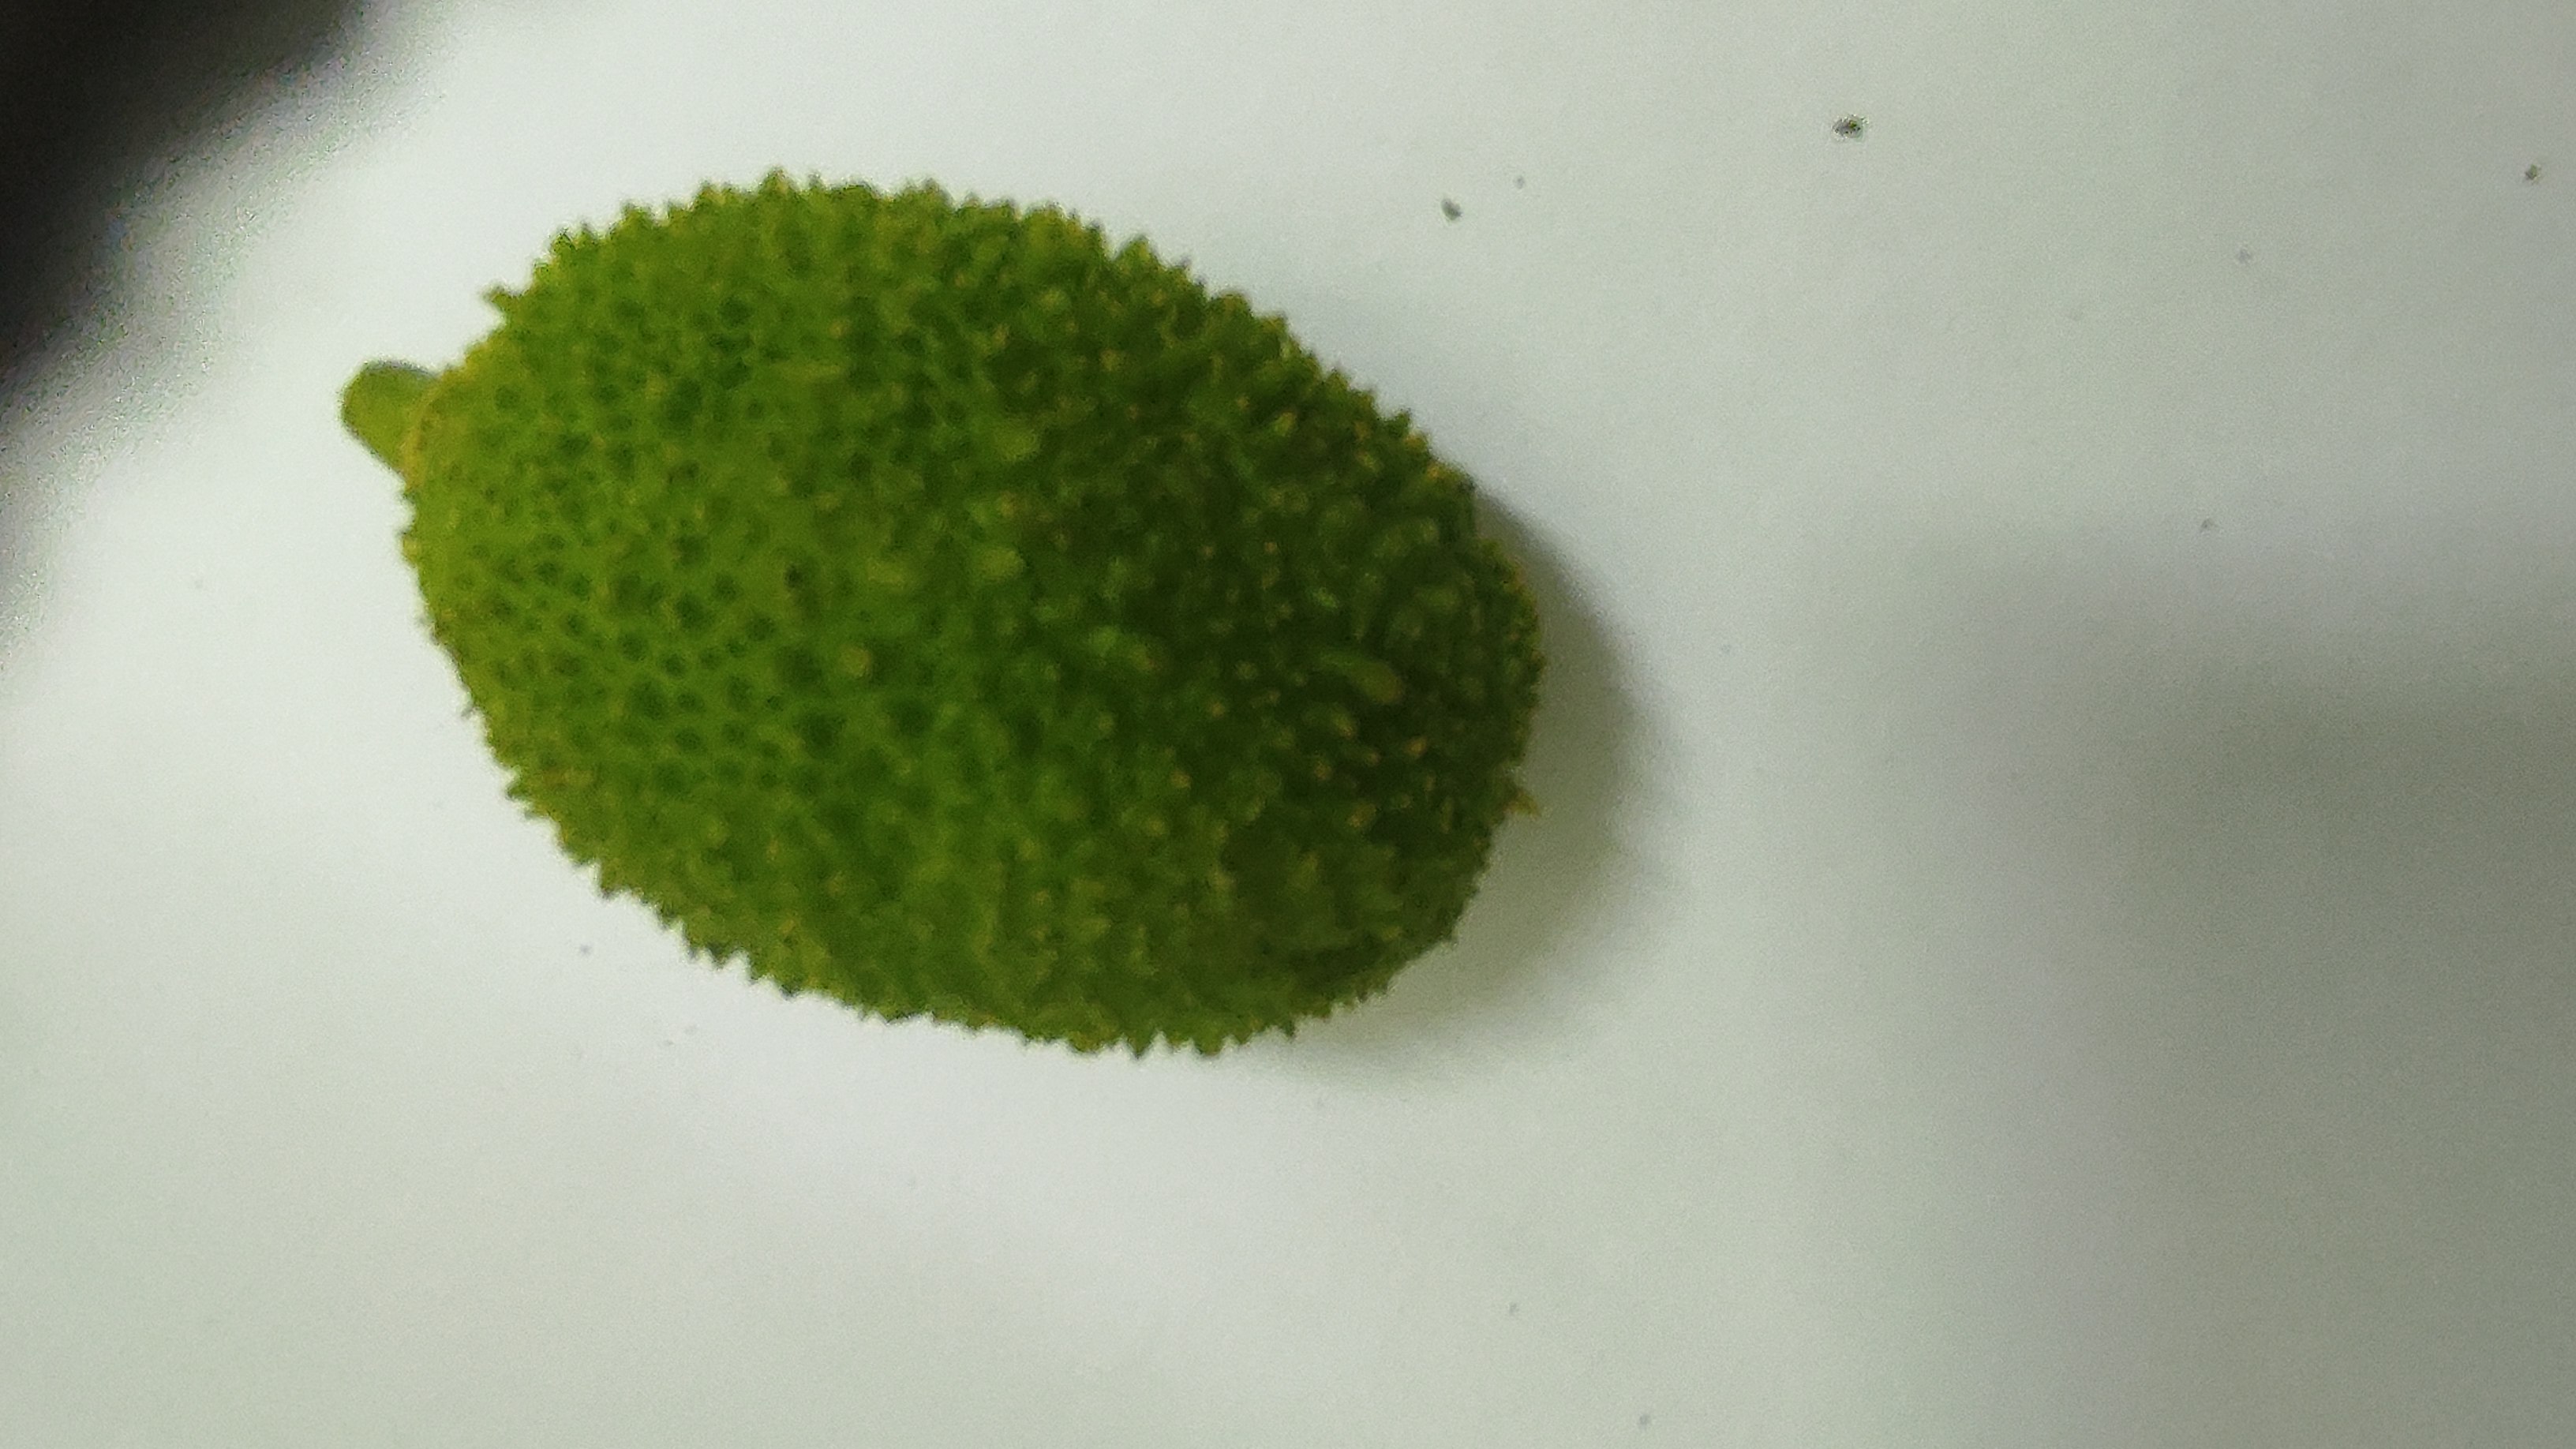
Crop: Spiny Gourd
Condition: Fresh